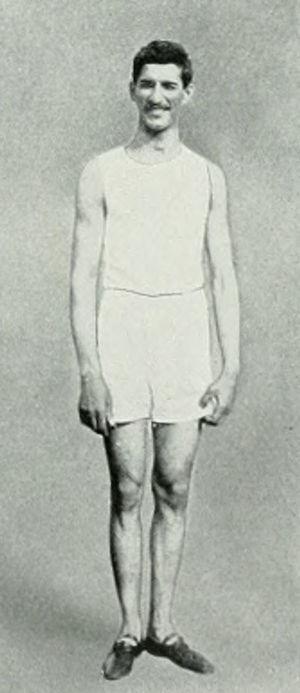
Konstantínos Tsiklitíras est un ancien athlète grec spécialiste des sauts sans élan, anciennes épreuves olympiques.